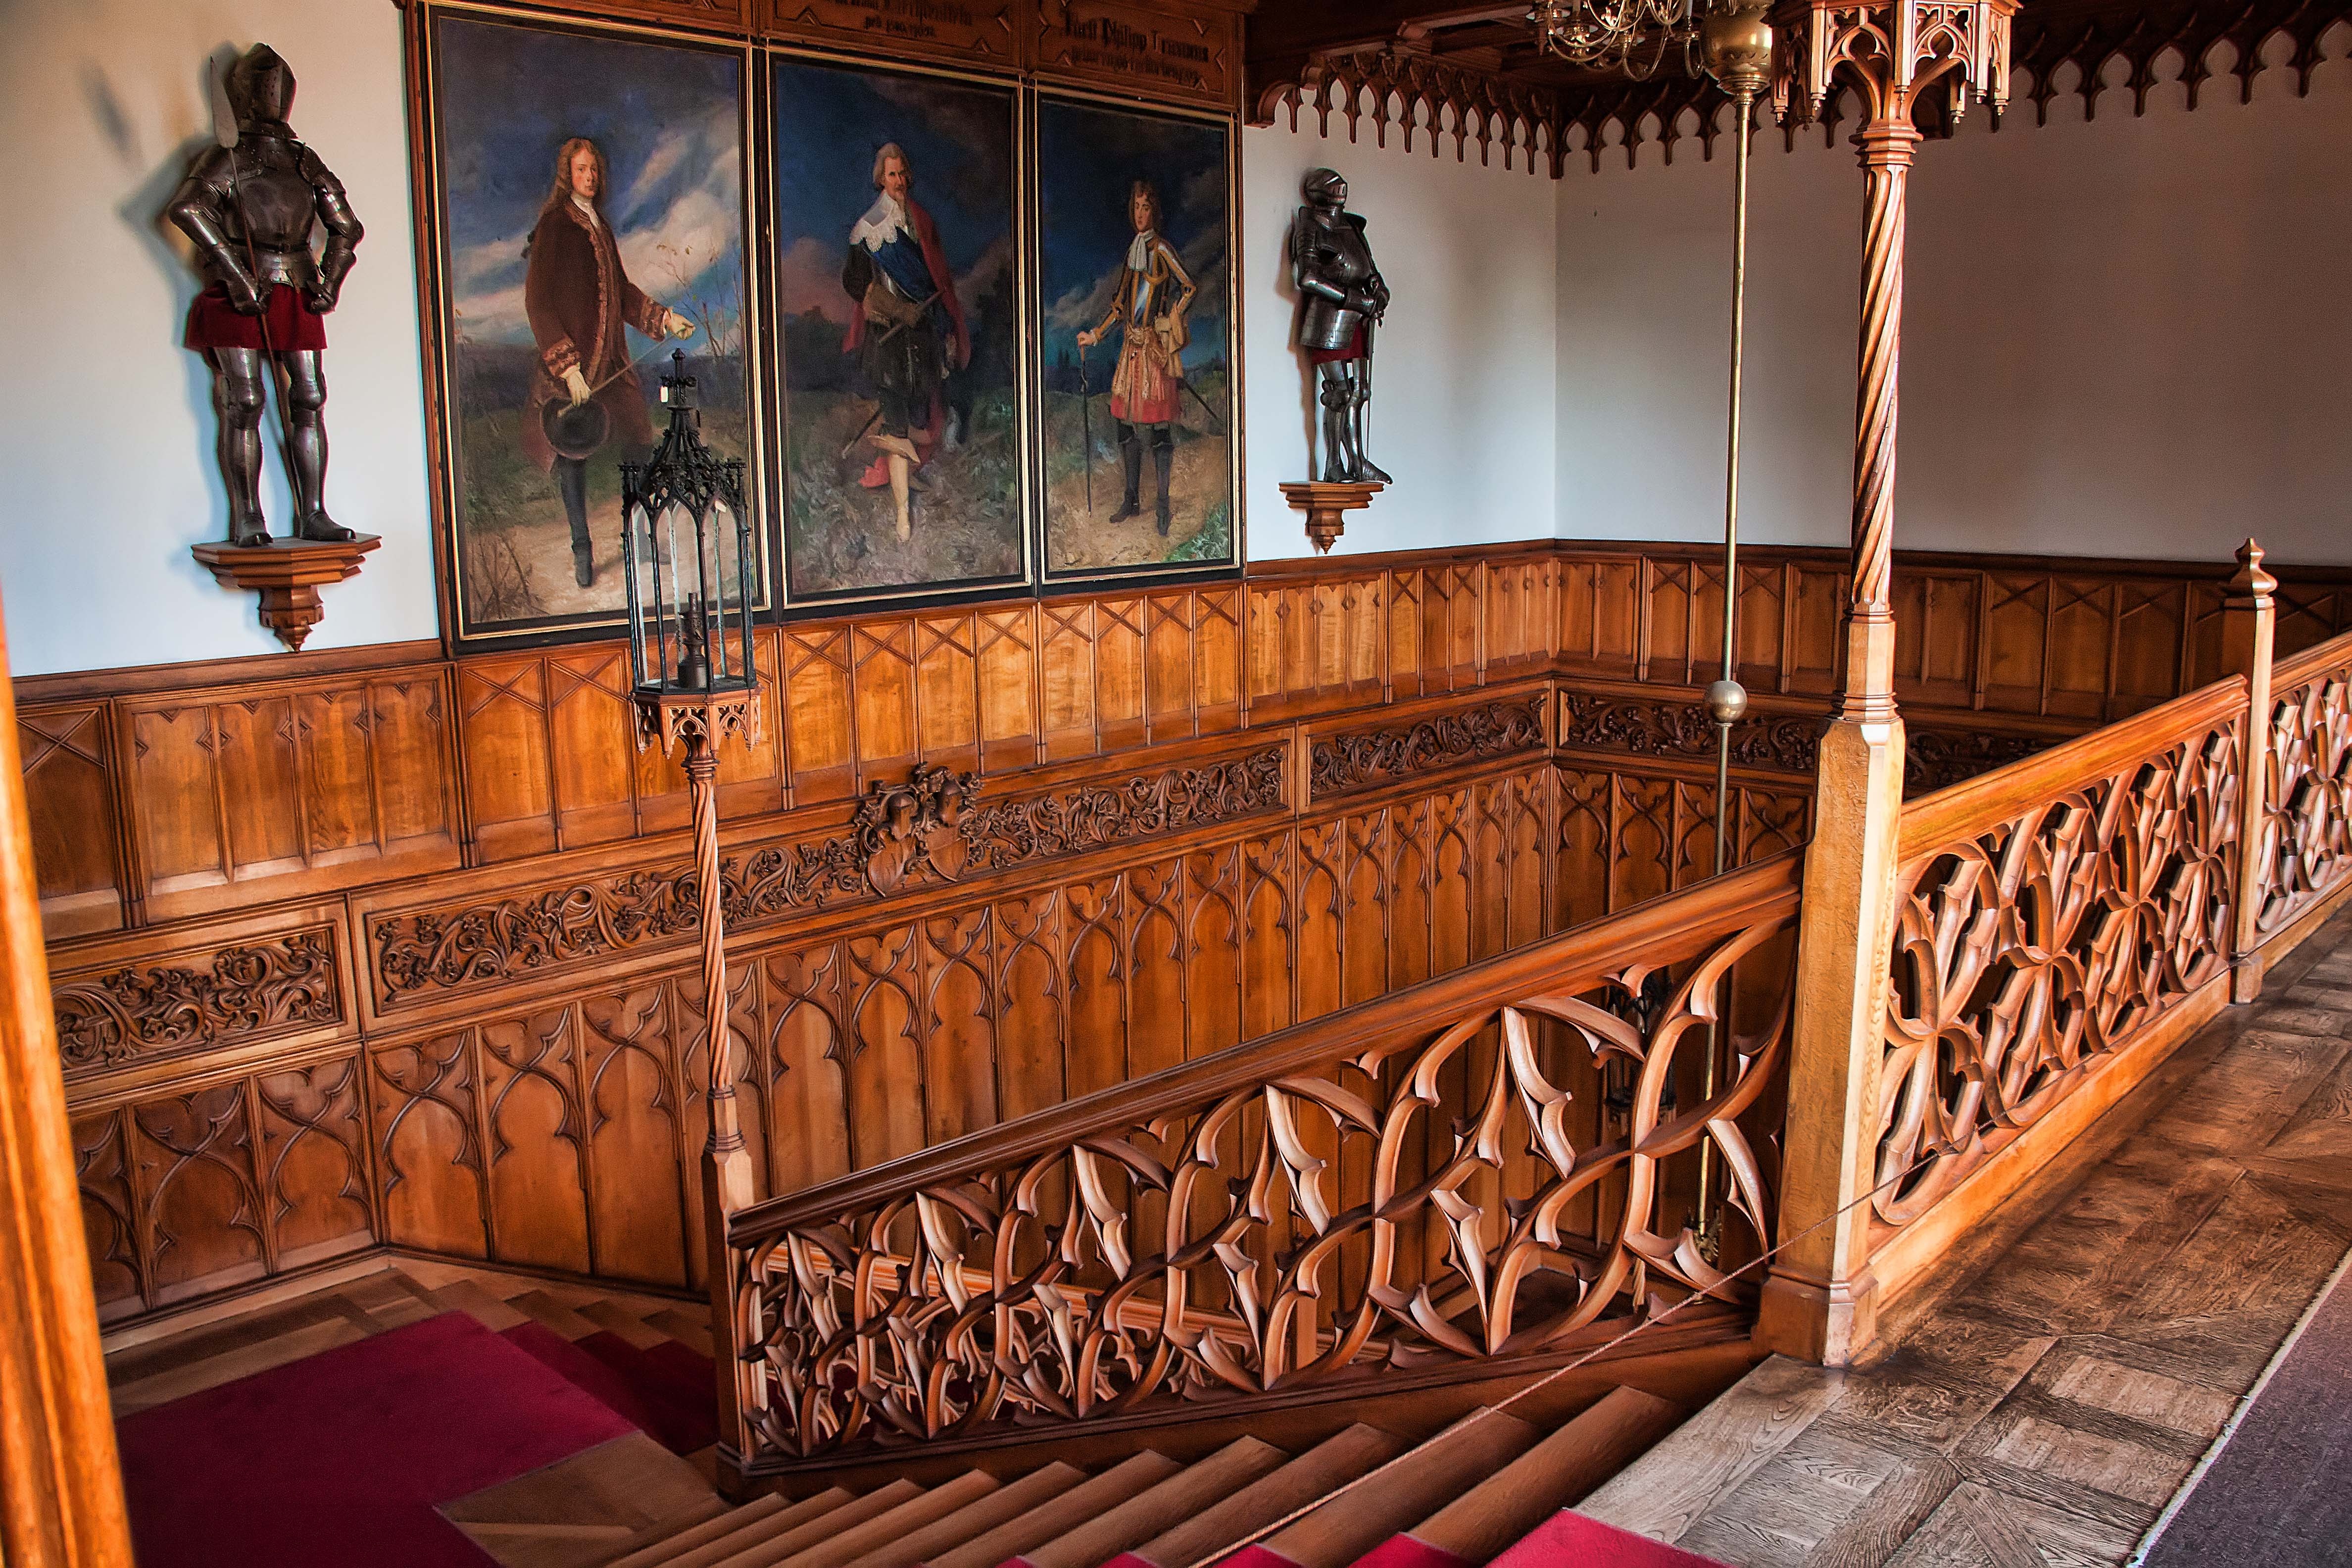
wood, interior, interior design, lock, tourist attraction, czech republic, fridge